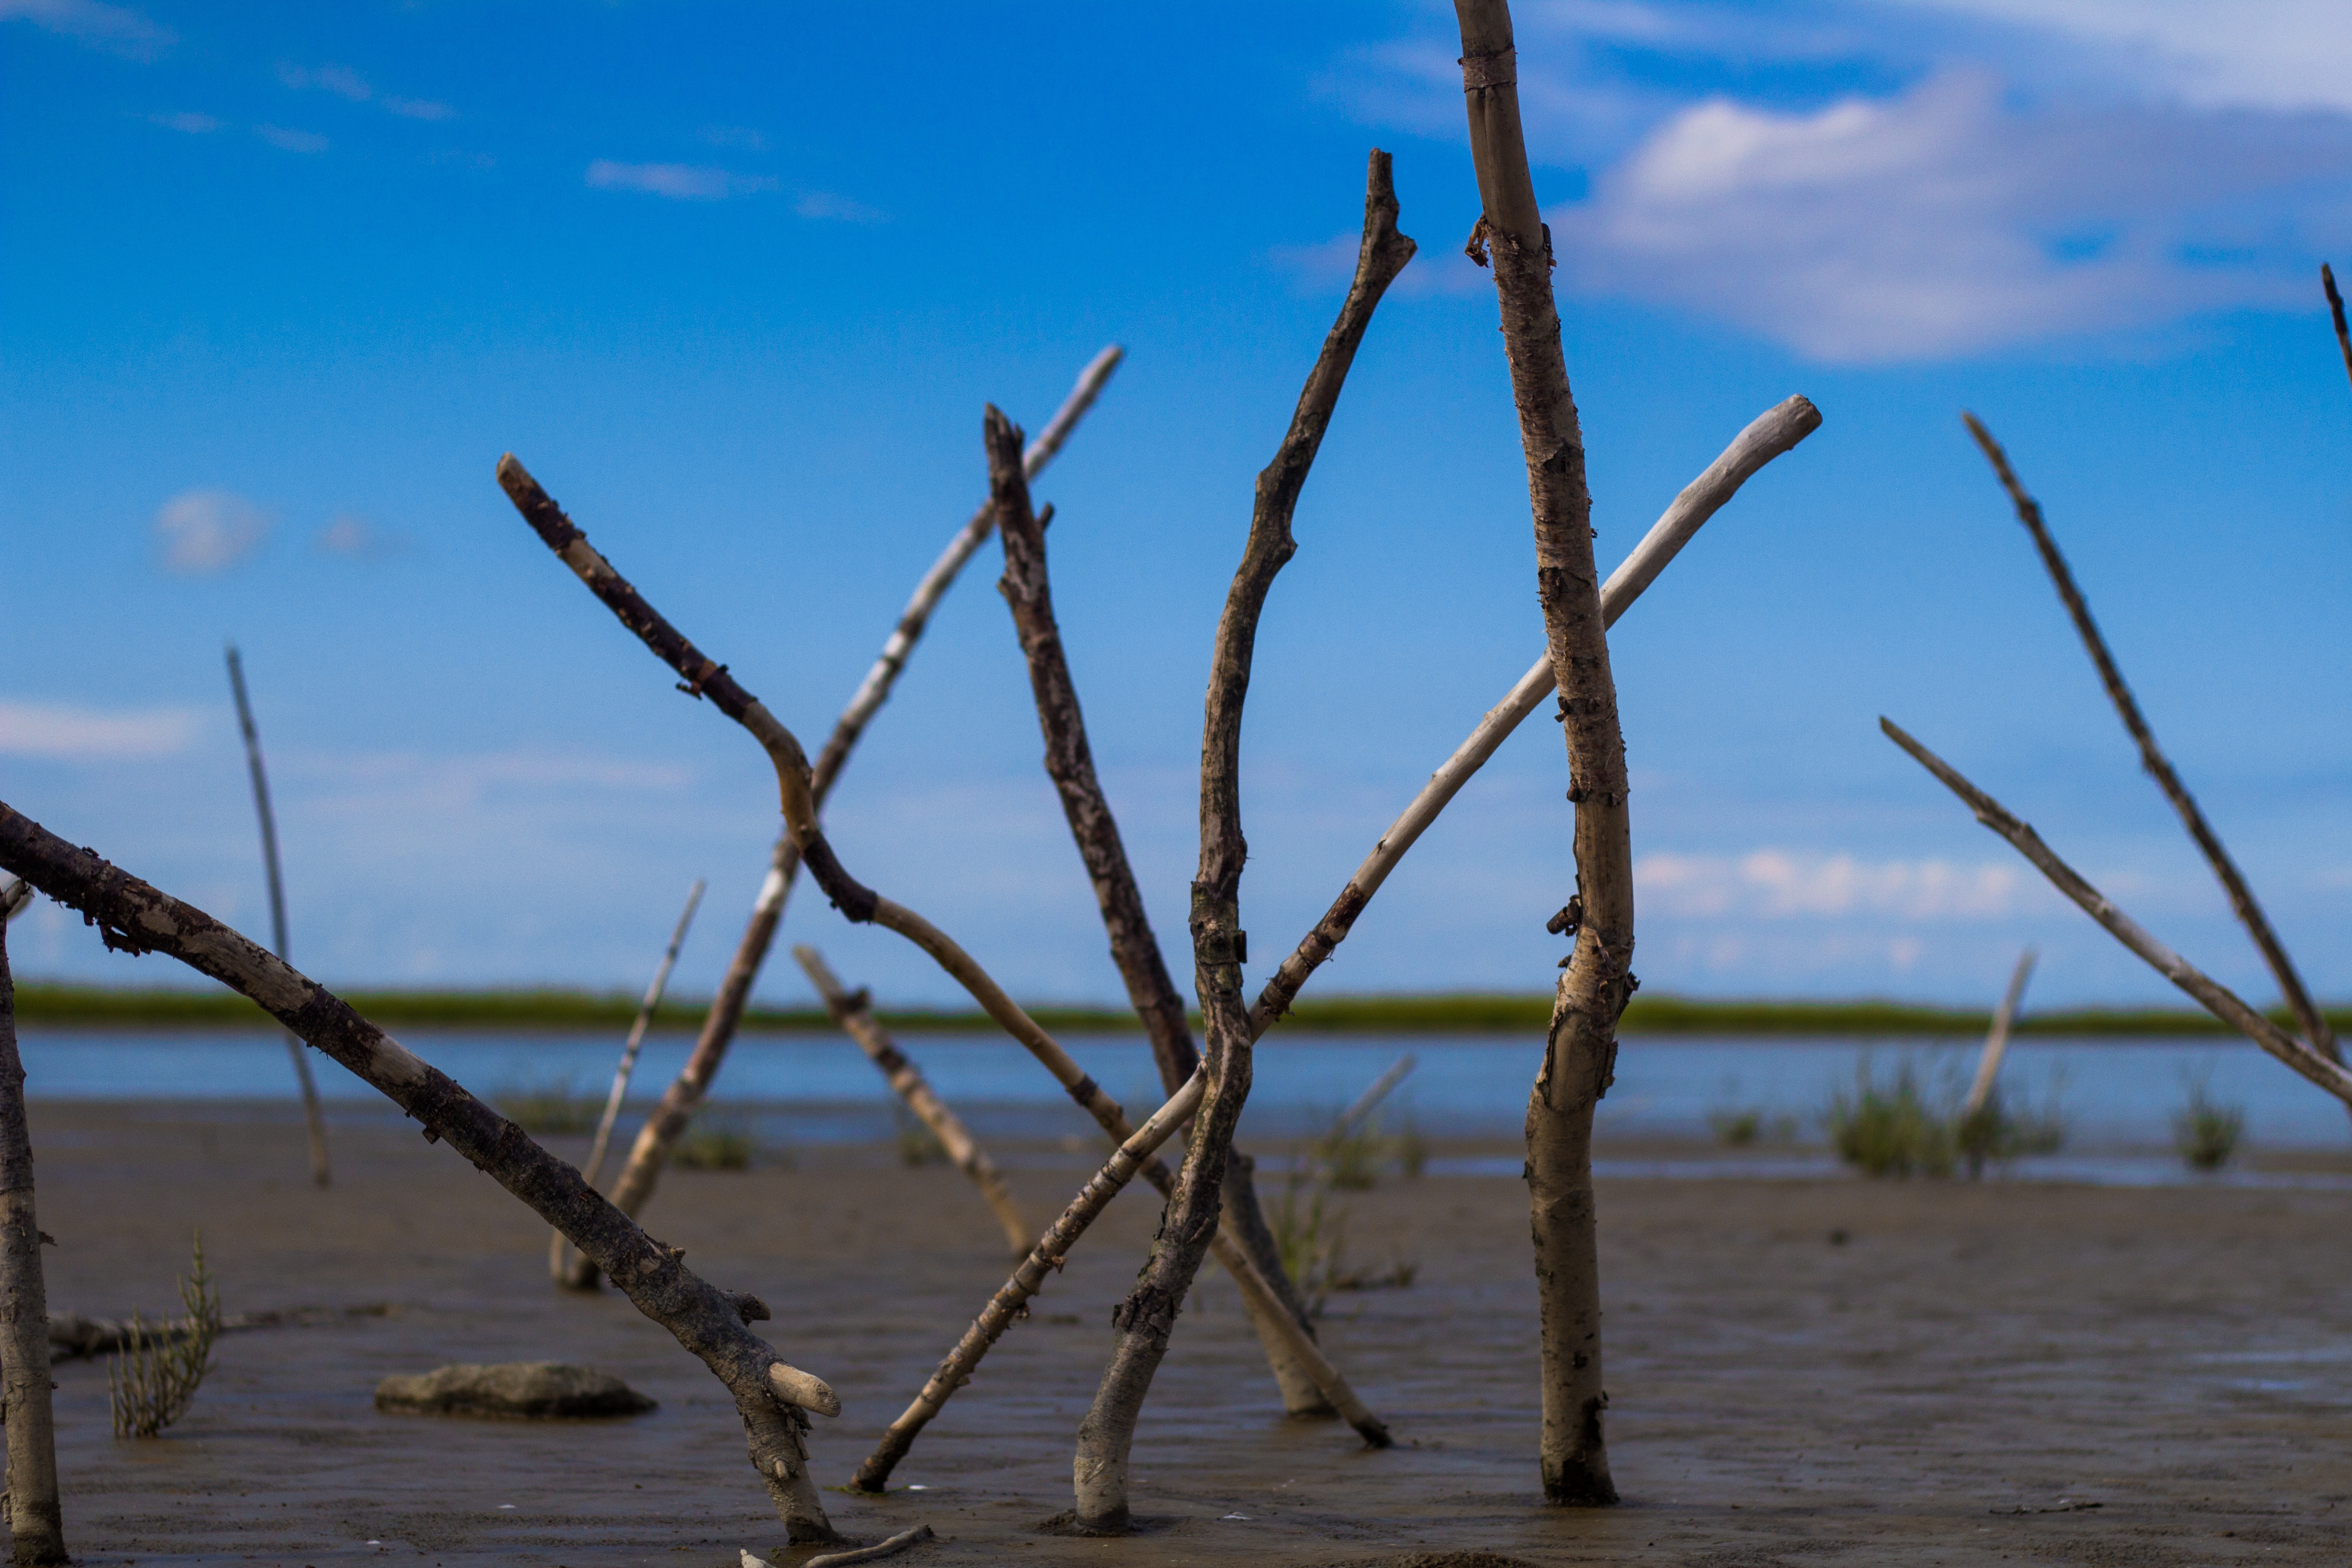
beach, sea, coast, tree, water, nature, grass, ocean, marsh, branch, sky, shore, wind, reflection, body of water, wetland, habitat, natural environment, grass family